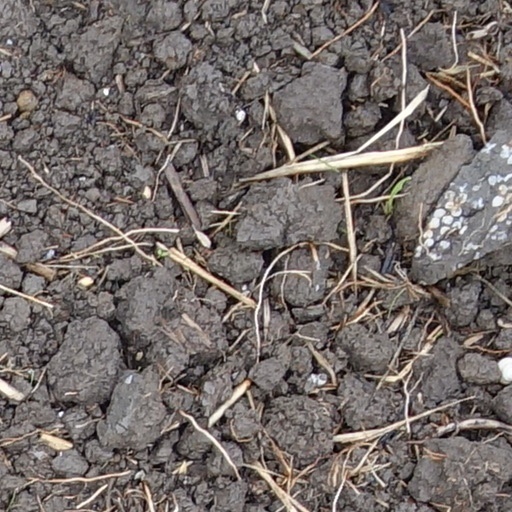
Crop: wheat